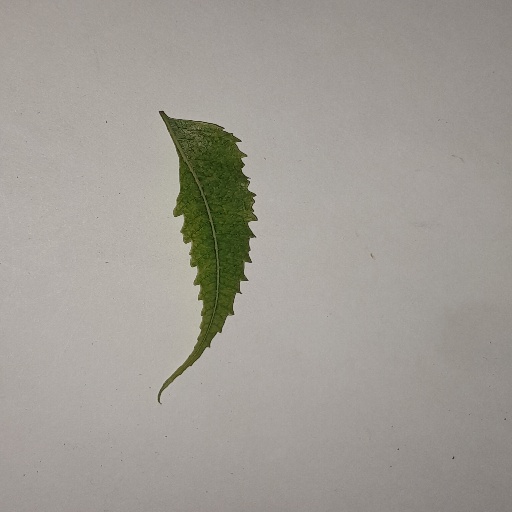
Species: Neem
Leaf condition: Yellow Leaf